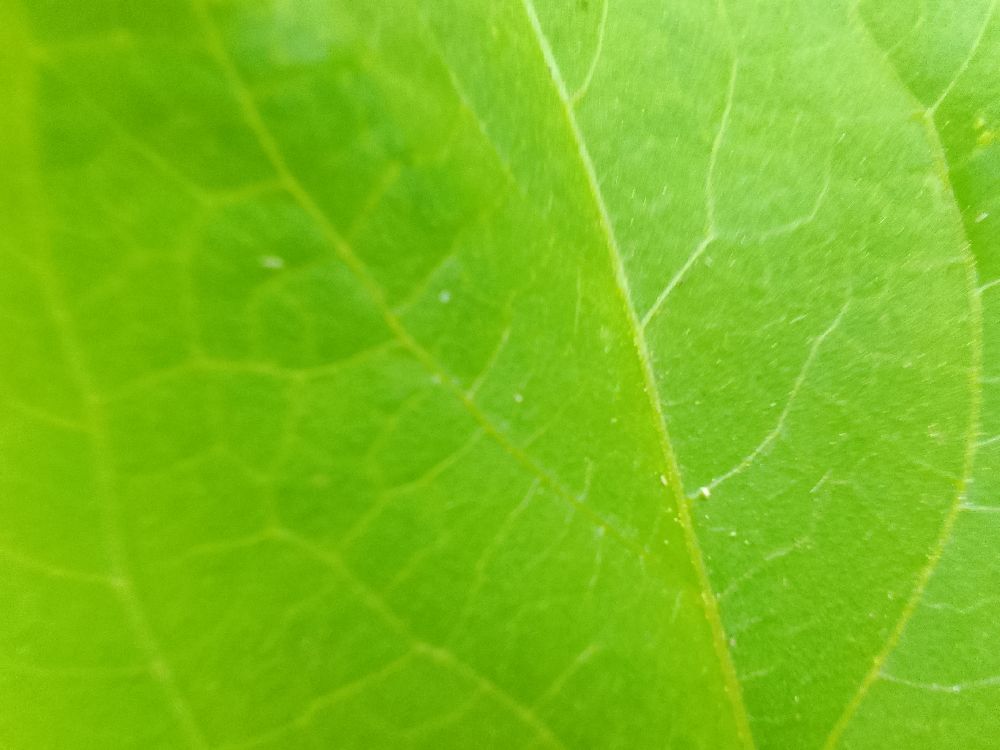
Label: healthy